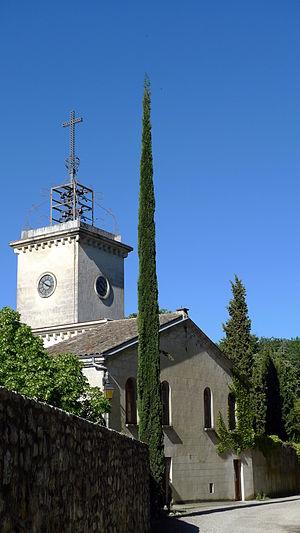
Entrée de l'abbaye cistercienne Notre-Dame d'Aiguebelle
L'ordre cistercien de la Stricte Observance, dont les membres sont familièrement appelés trappistes, est un ordre monastique catholique contemplatif qui forme, avec l'ordre cistercien et les moniales bernardines, la Famille cistercienne ou Familia Cisterciensis vivant selon la règle de saint Benoît.
Jean-Claude Courveille, né à Usson-en-Forez, est un prêtre catholique qui a été à l'initiative de la fondation de la congrégation des maristes, dont il fut le supérieur général. Il se retira ensuite à abbaye cistercienne d'Aiguebelle, puis à Saint-Antoine-l'Abbaye et enfin à l'abbaye bénédictine de Solesmes où il mourut le 25 septembre 1866.